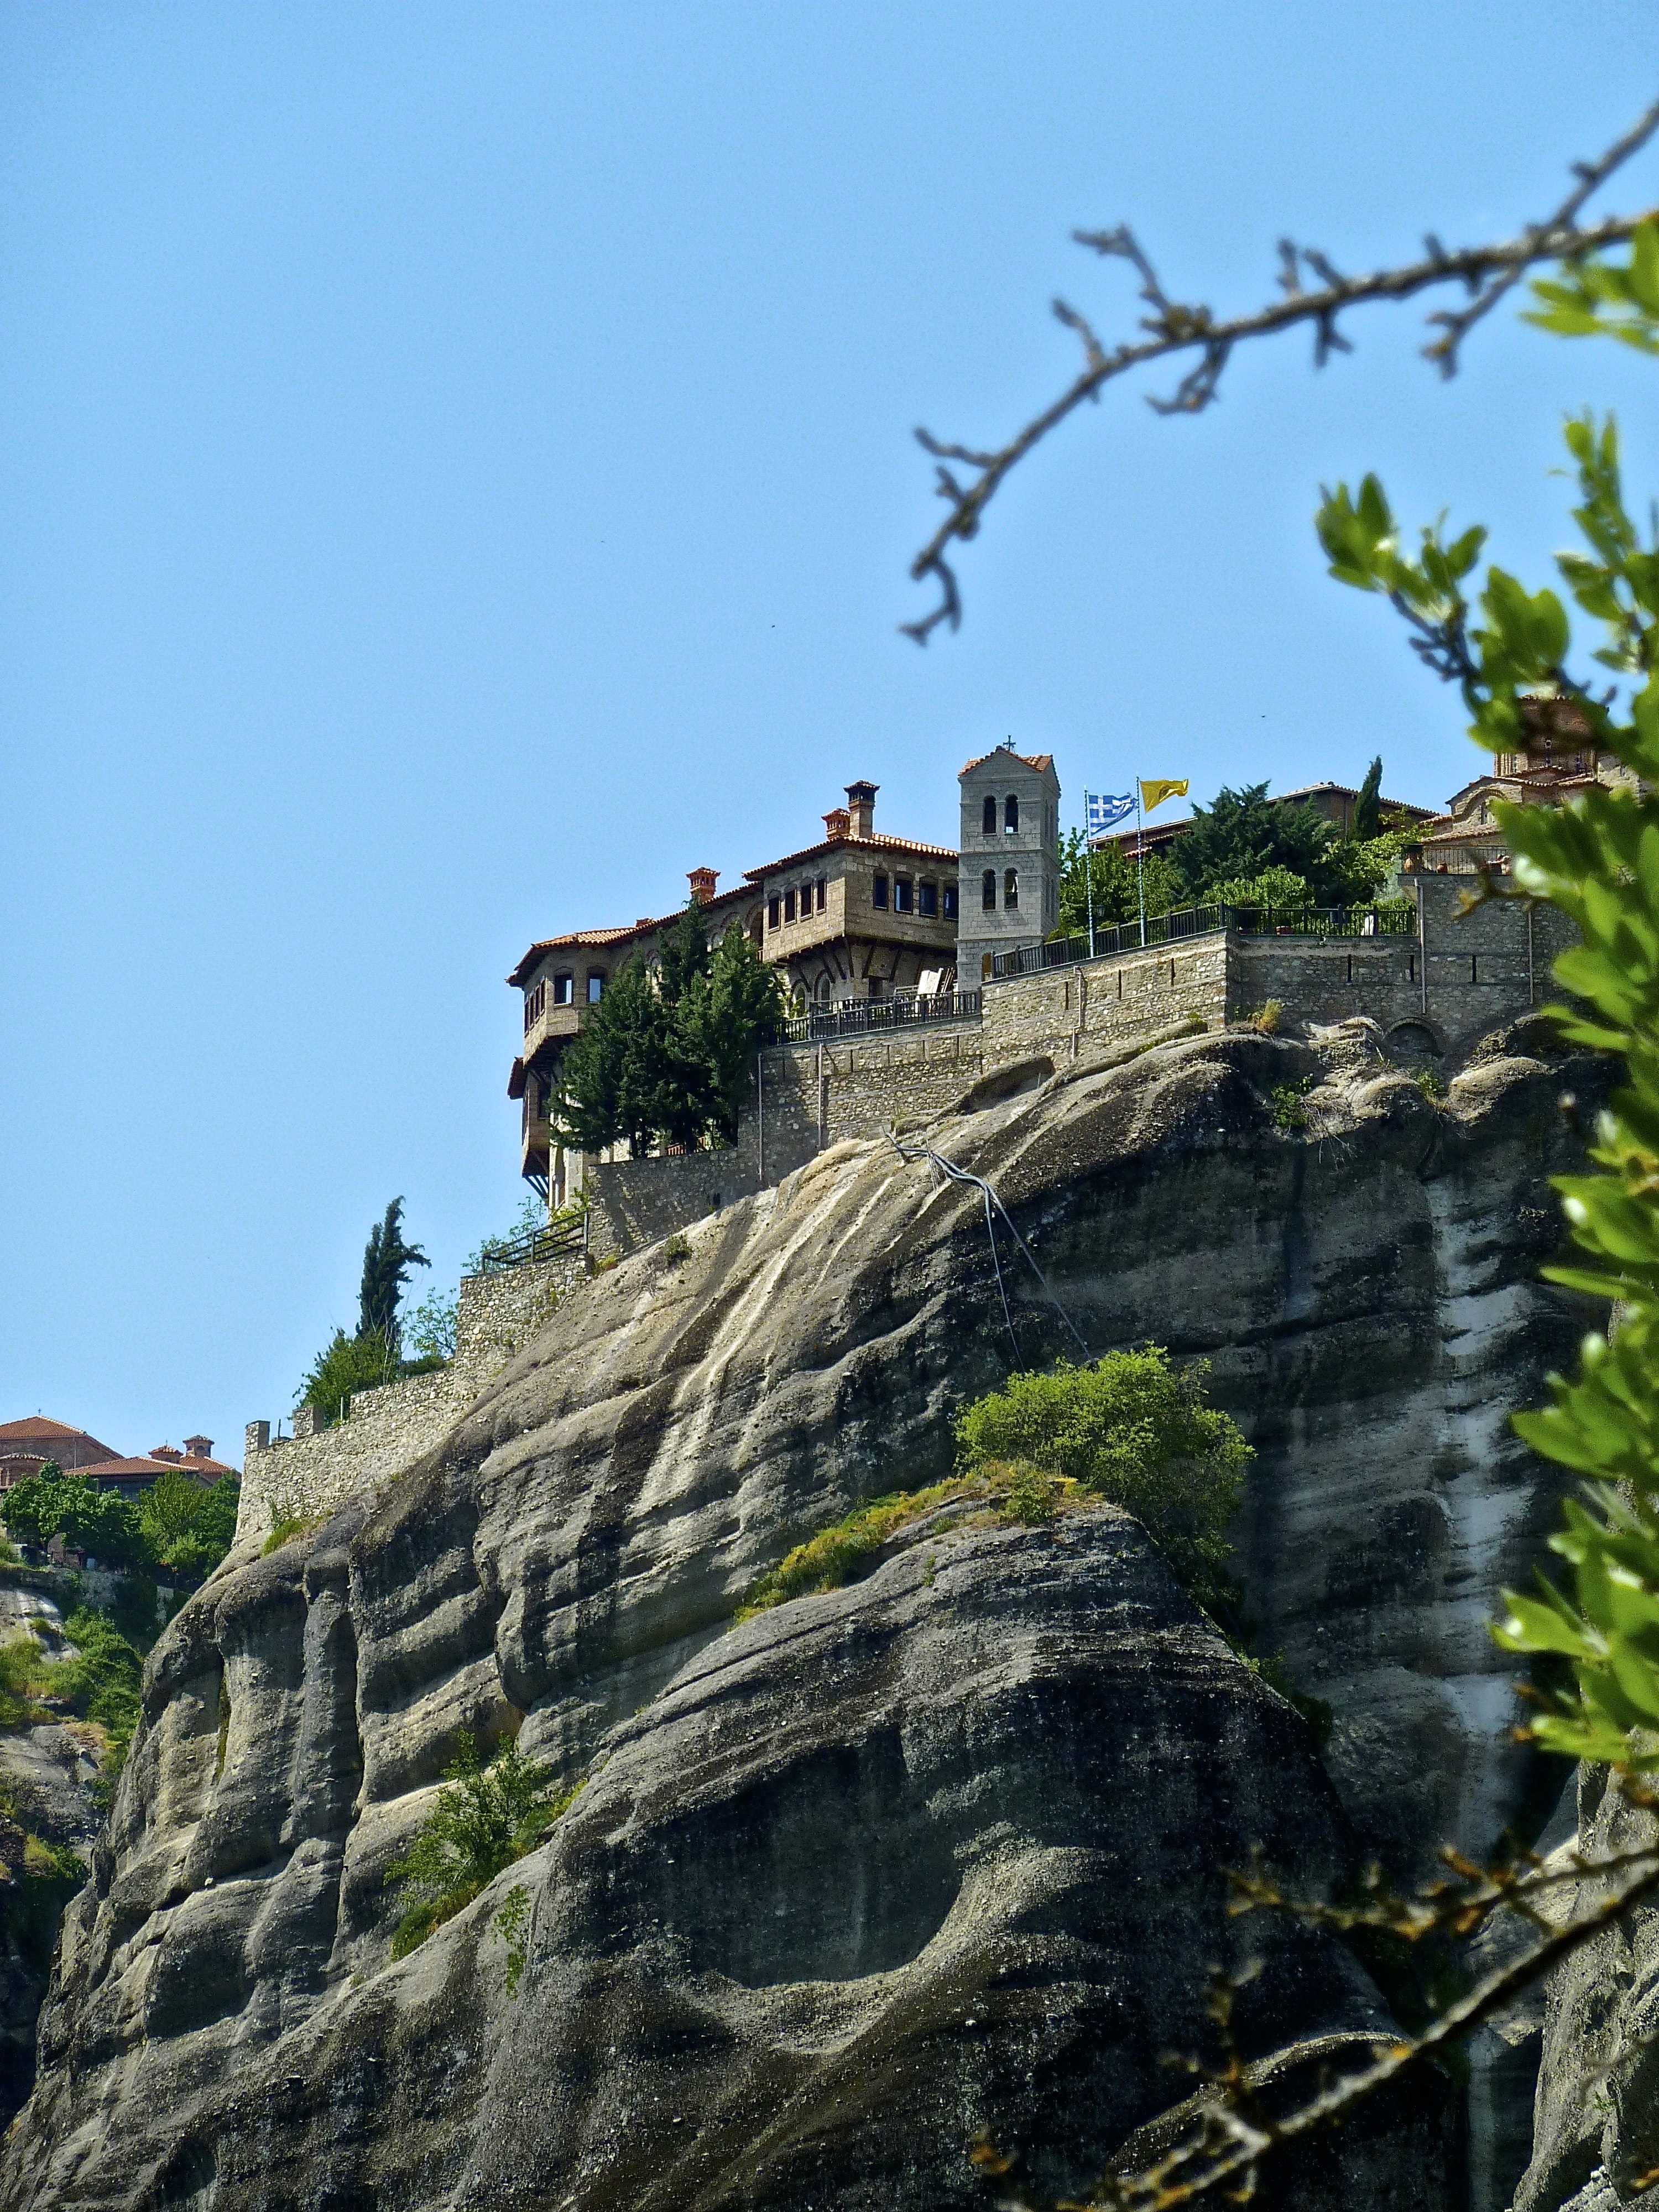
tree, rock, mountain, cliff, scenic, castle, landmark, church, attraction, fortification, tourism, terrain, ruins, monastery, greece, history, meteora, ancient history